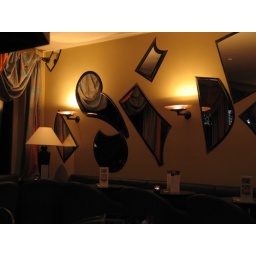
Arty-farty mirrors in the bar of the Mercure Hotel